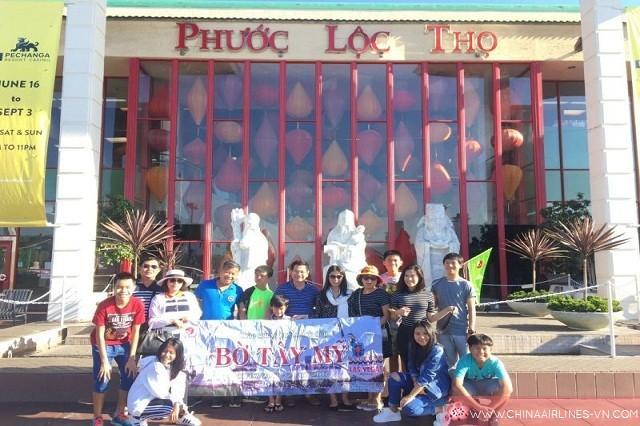
có một nhóm người đang chụp hình tập thể trước một toà nhà